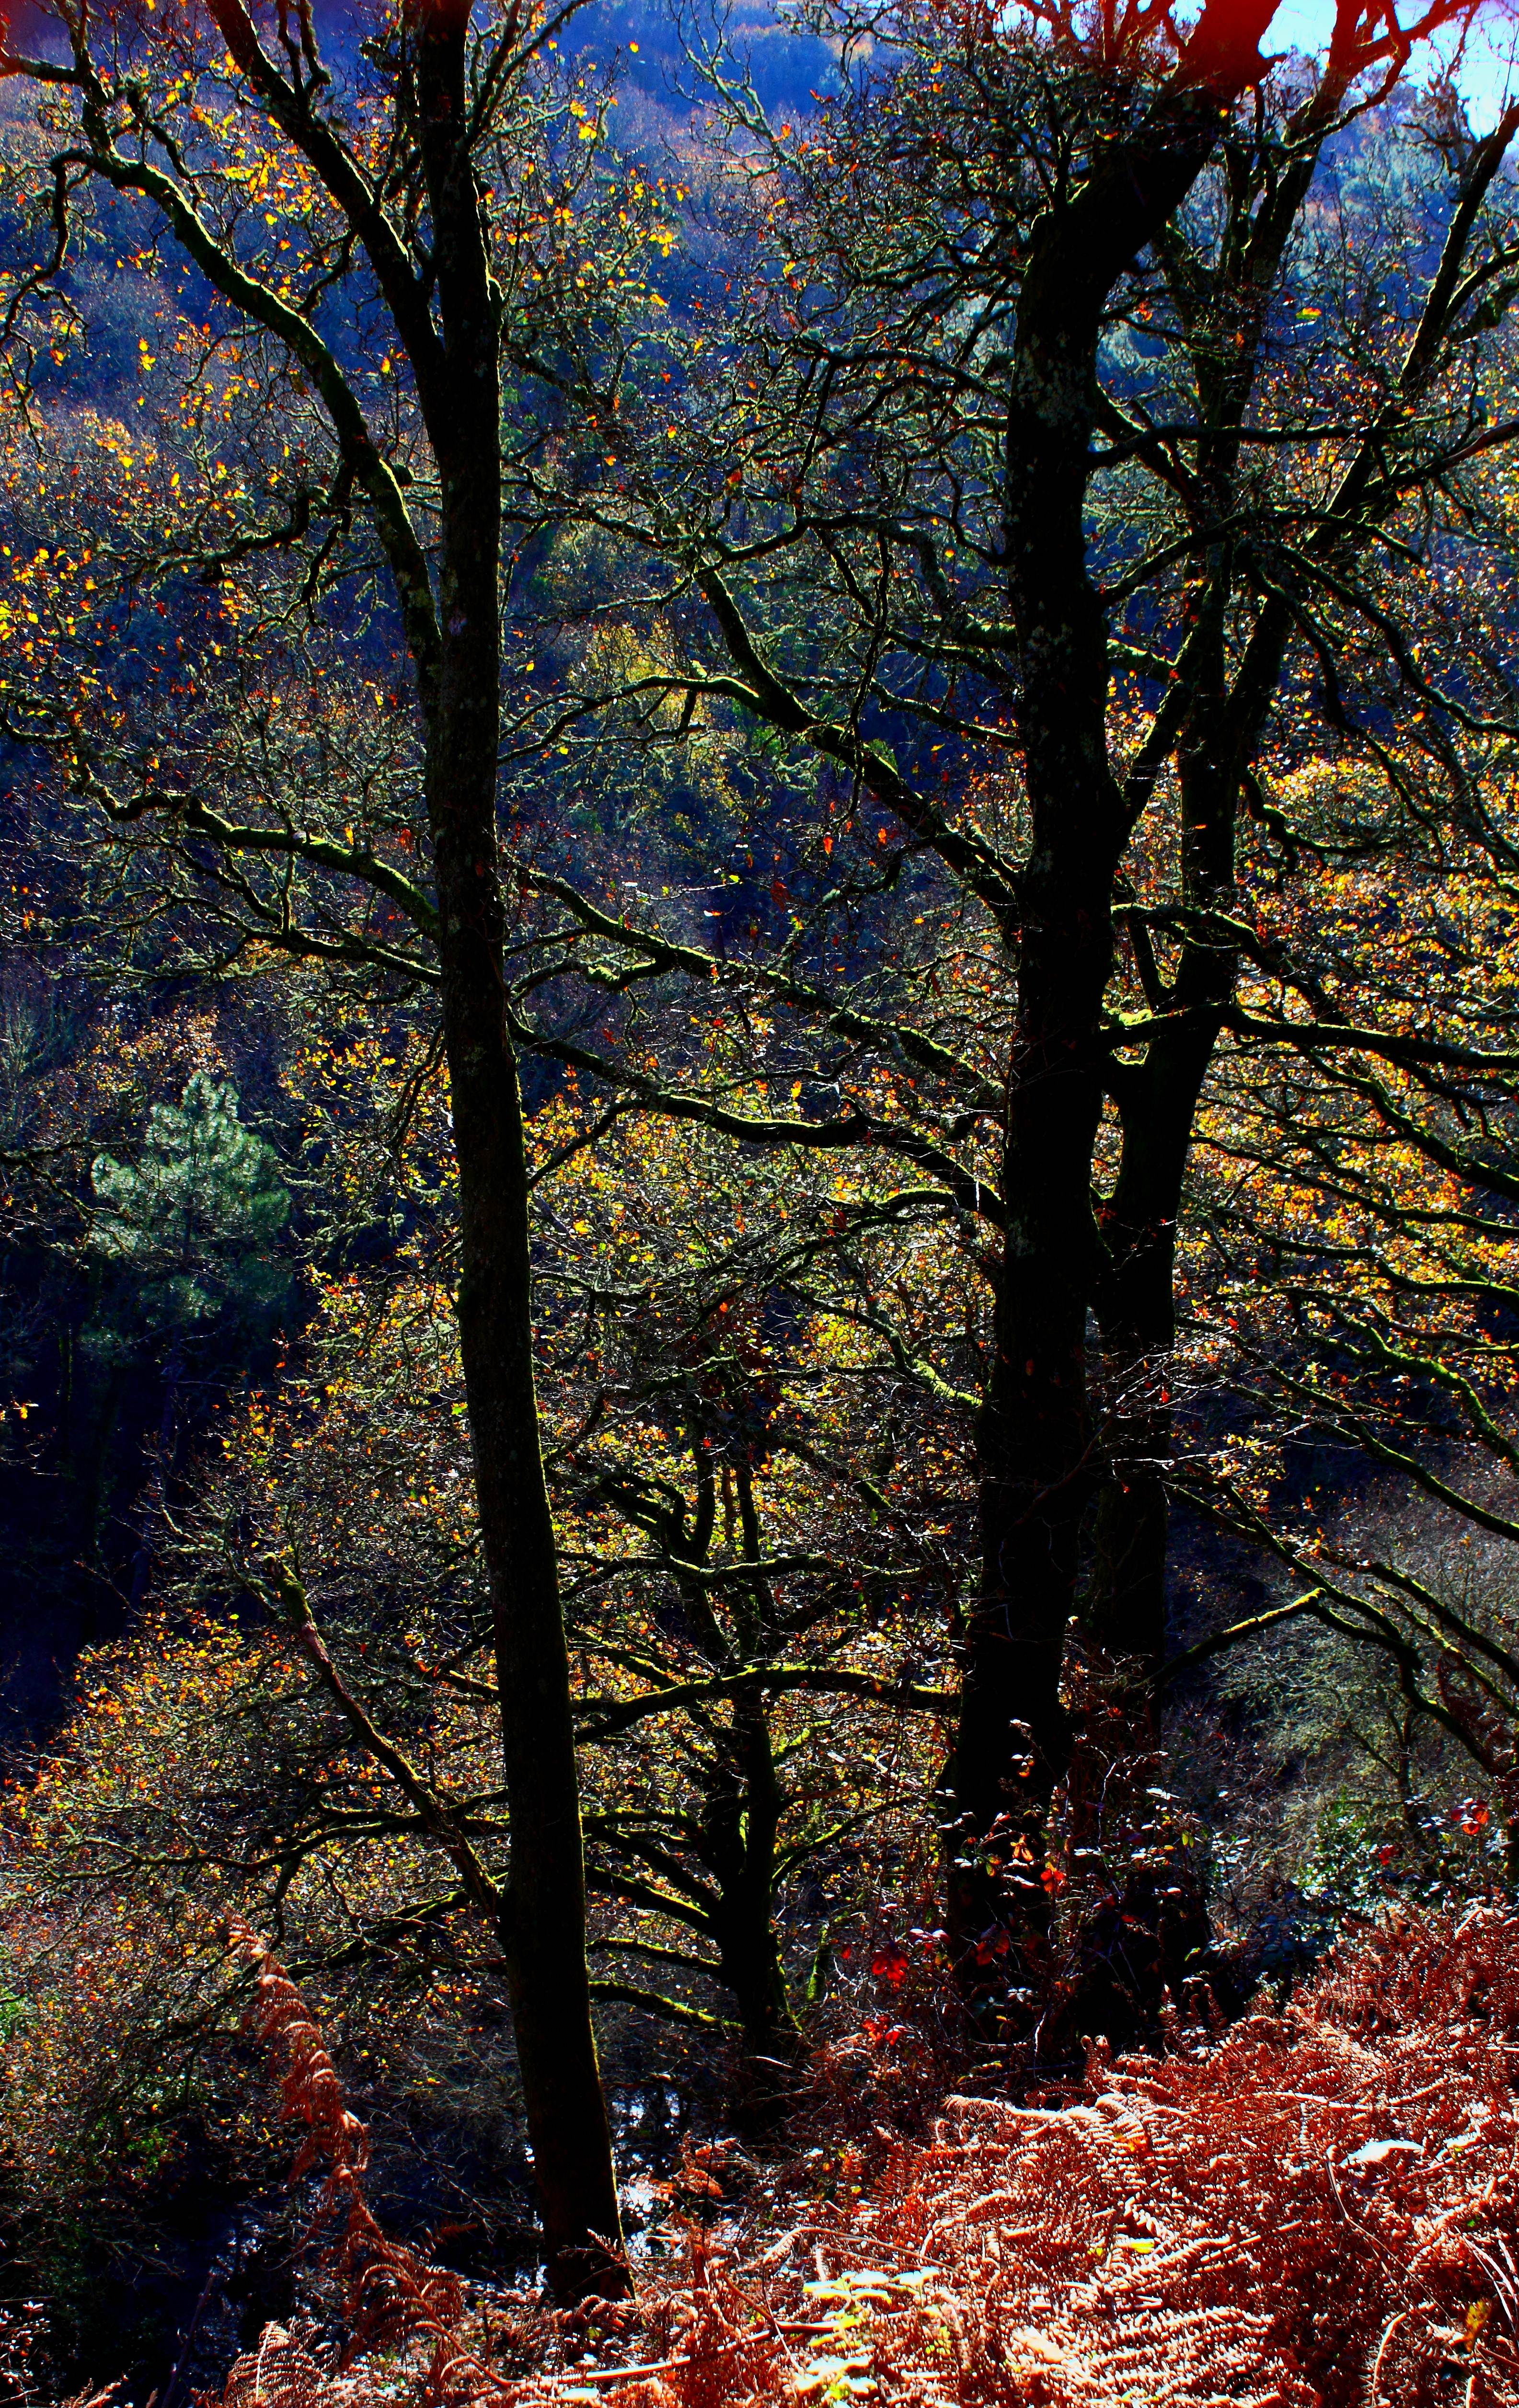
landscape, tree, nature, forest, wilderness, branch, plant, sunlight, leaf, flower, autumn, season, deciduous, galicia, pontevedra, paisajes, woodland, habitat, ecosystem, espana, ggl1, gaby1, canoneos550d, alama, pontevedragaliciaespa a, biome, natural environment, woody plant, temperate broadleaf and mixed forest